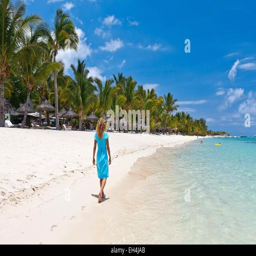
woman on the beach of the hotel